Pula Arena

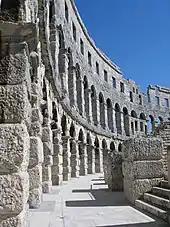
Restored arched walls at Pula

The exterior wall is constructed in limestone. The part facing the sea consists of three stories, while the other part has only two stories since the amphitheatre was built on a slope. The maximum height of the exterior wall is . The first two floors have each 72 arches, while the top floor consists of 64 rectangular openings.